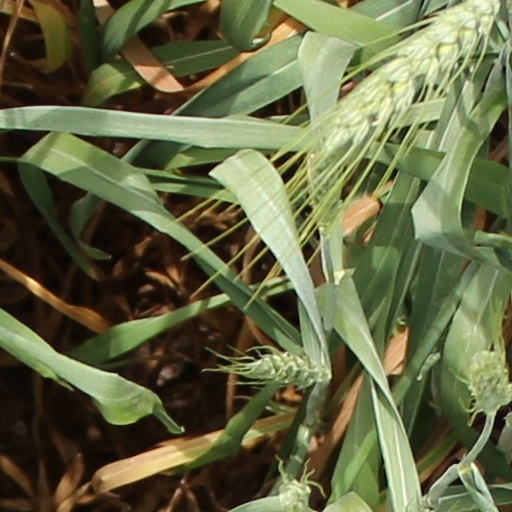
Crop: wheat